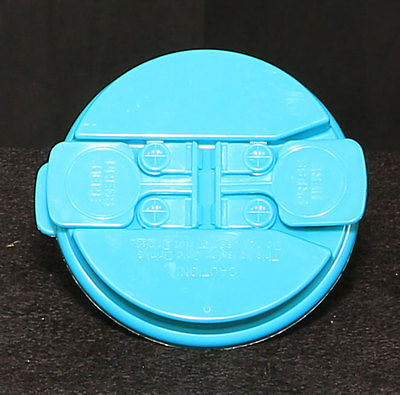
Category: mug